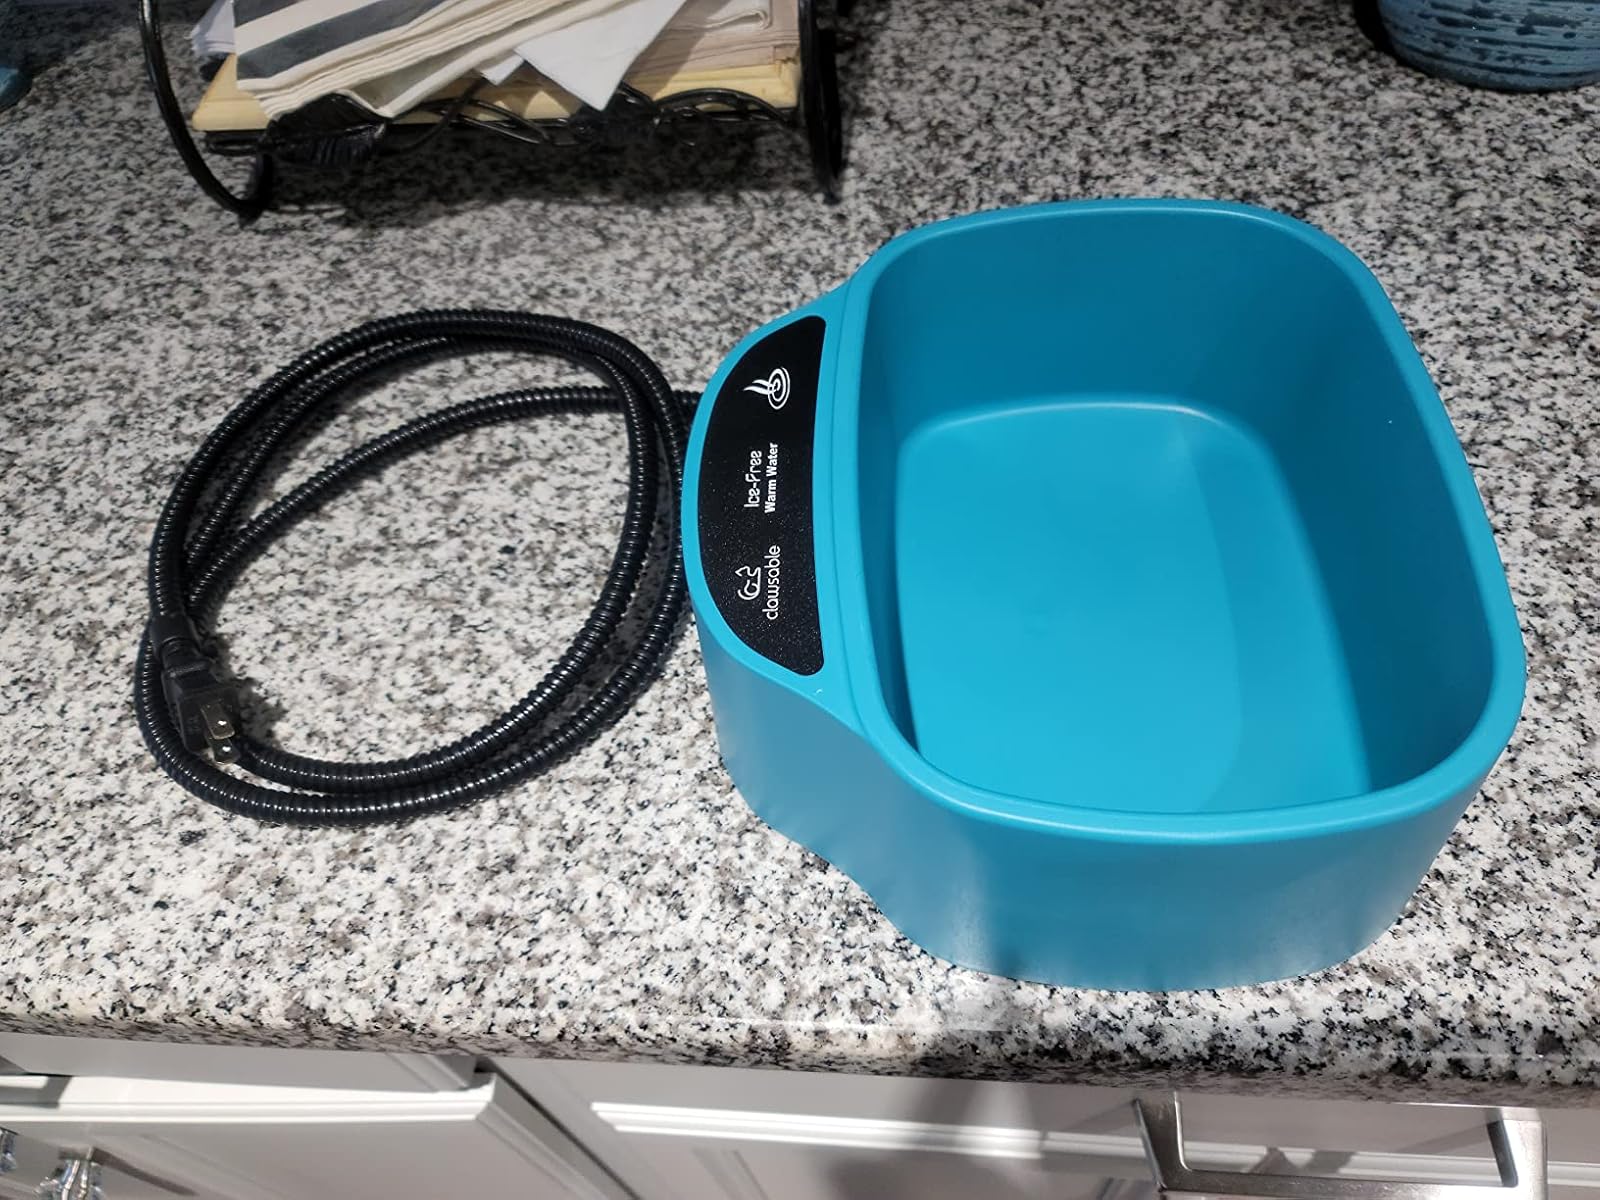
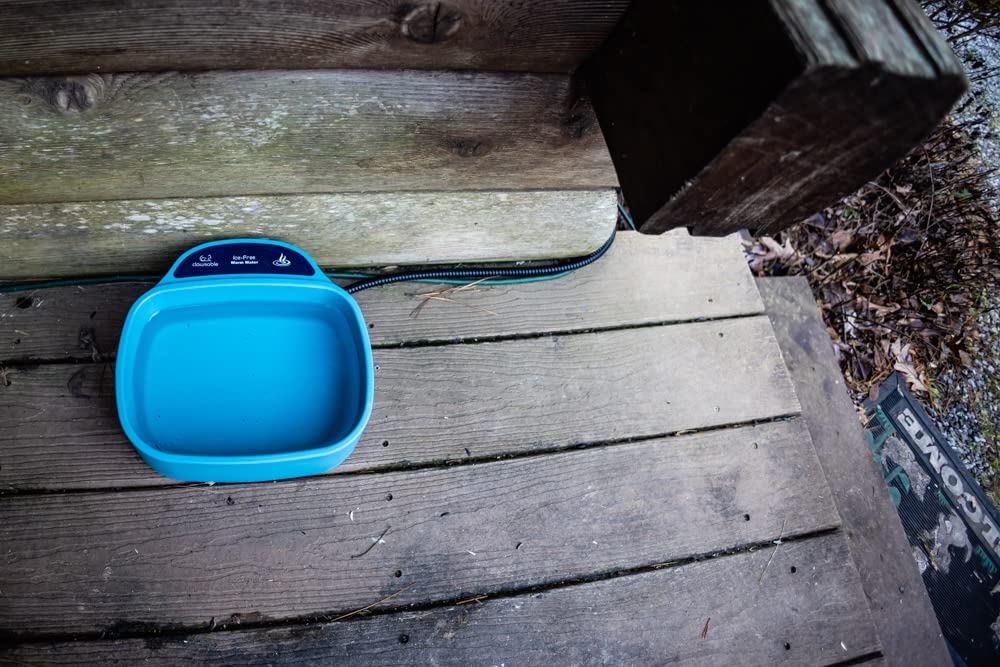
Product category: items_bowl
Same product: yes